Iraqi chemical attacks against Iran

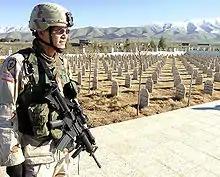
An officer of the U.S. 25th Infantry Division patrolling a local cemetery for some 1,500 victims in 2003

Because of reports implying the use of chemical weapons by the Iraqi army, a presidential directive was issued by the U.S.